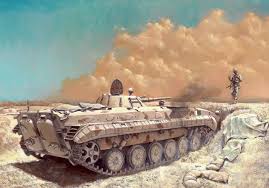
Label: BMP